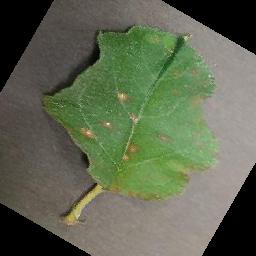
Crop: apple
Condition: cedar_rust